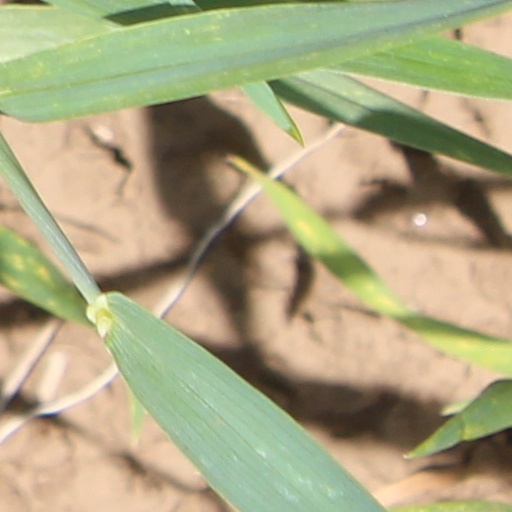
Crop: wheat